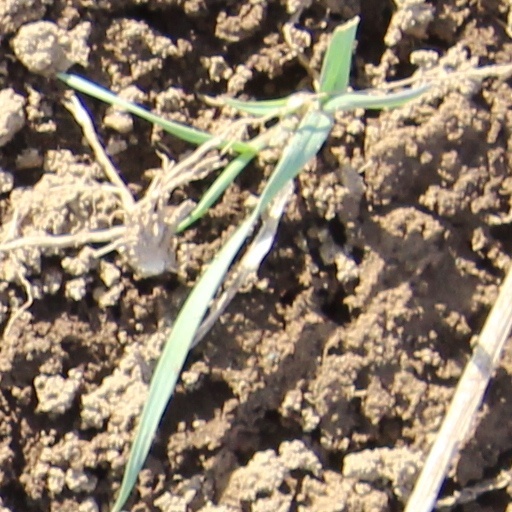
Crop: wheat